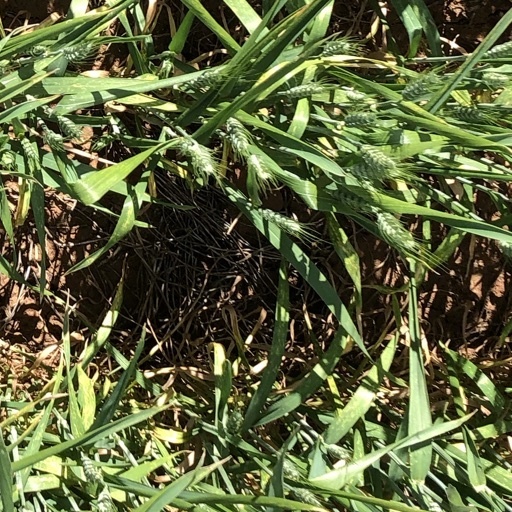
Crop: wheat